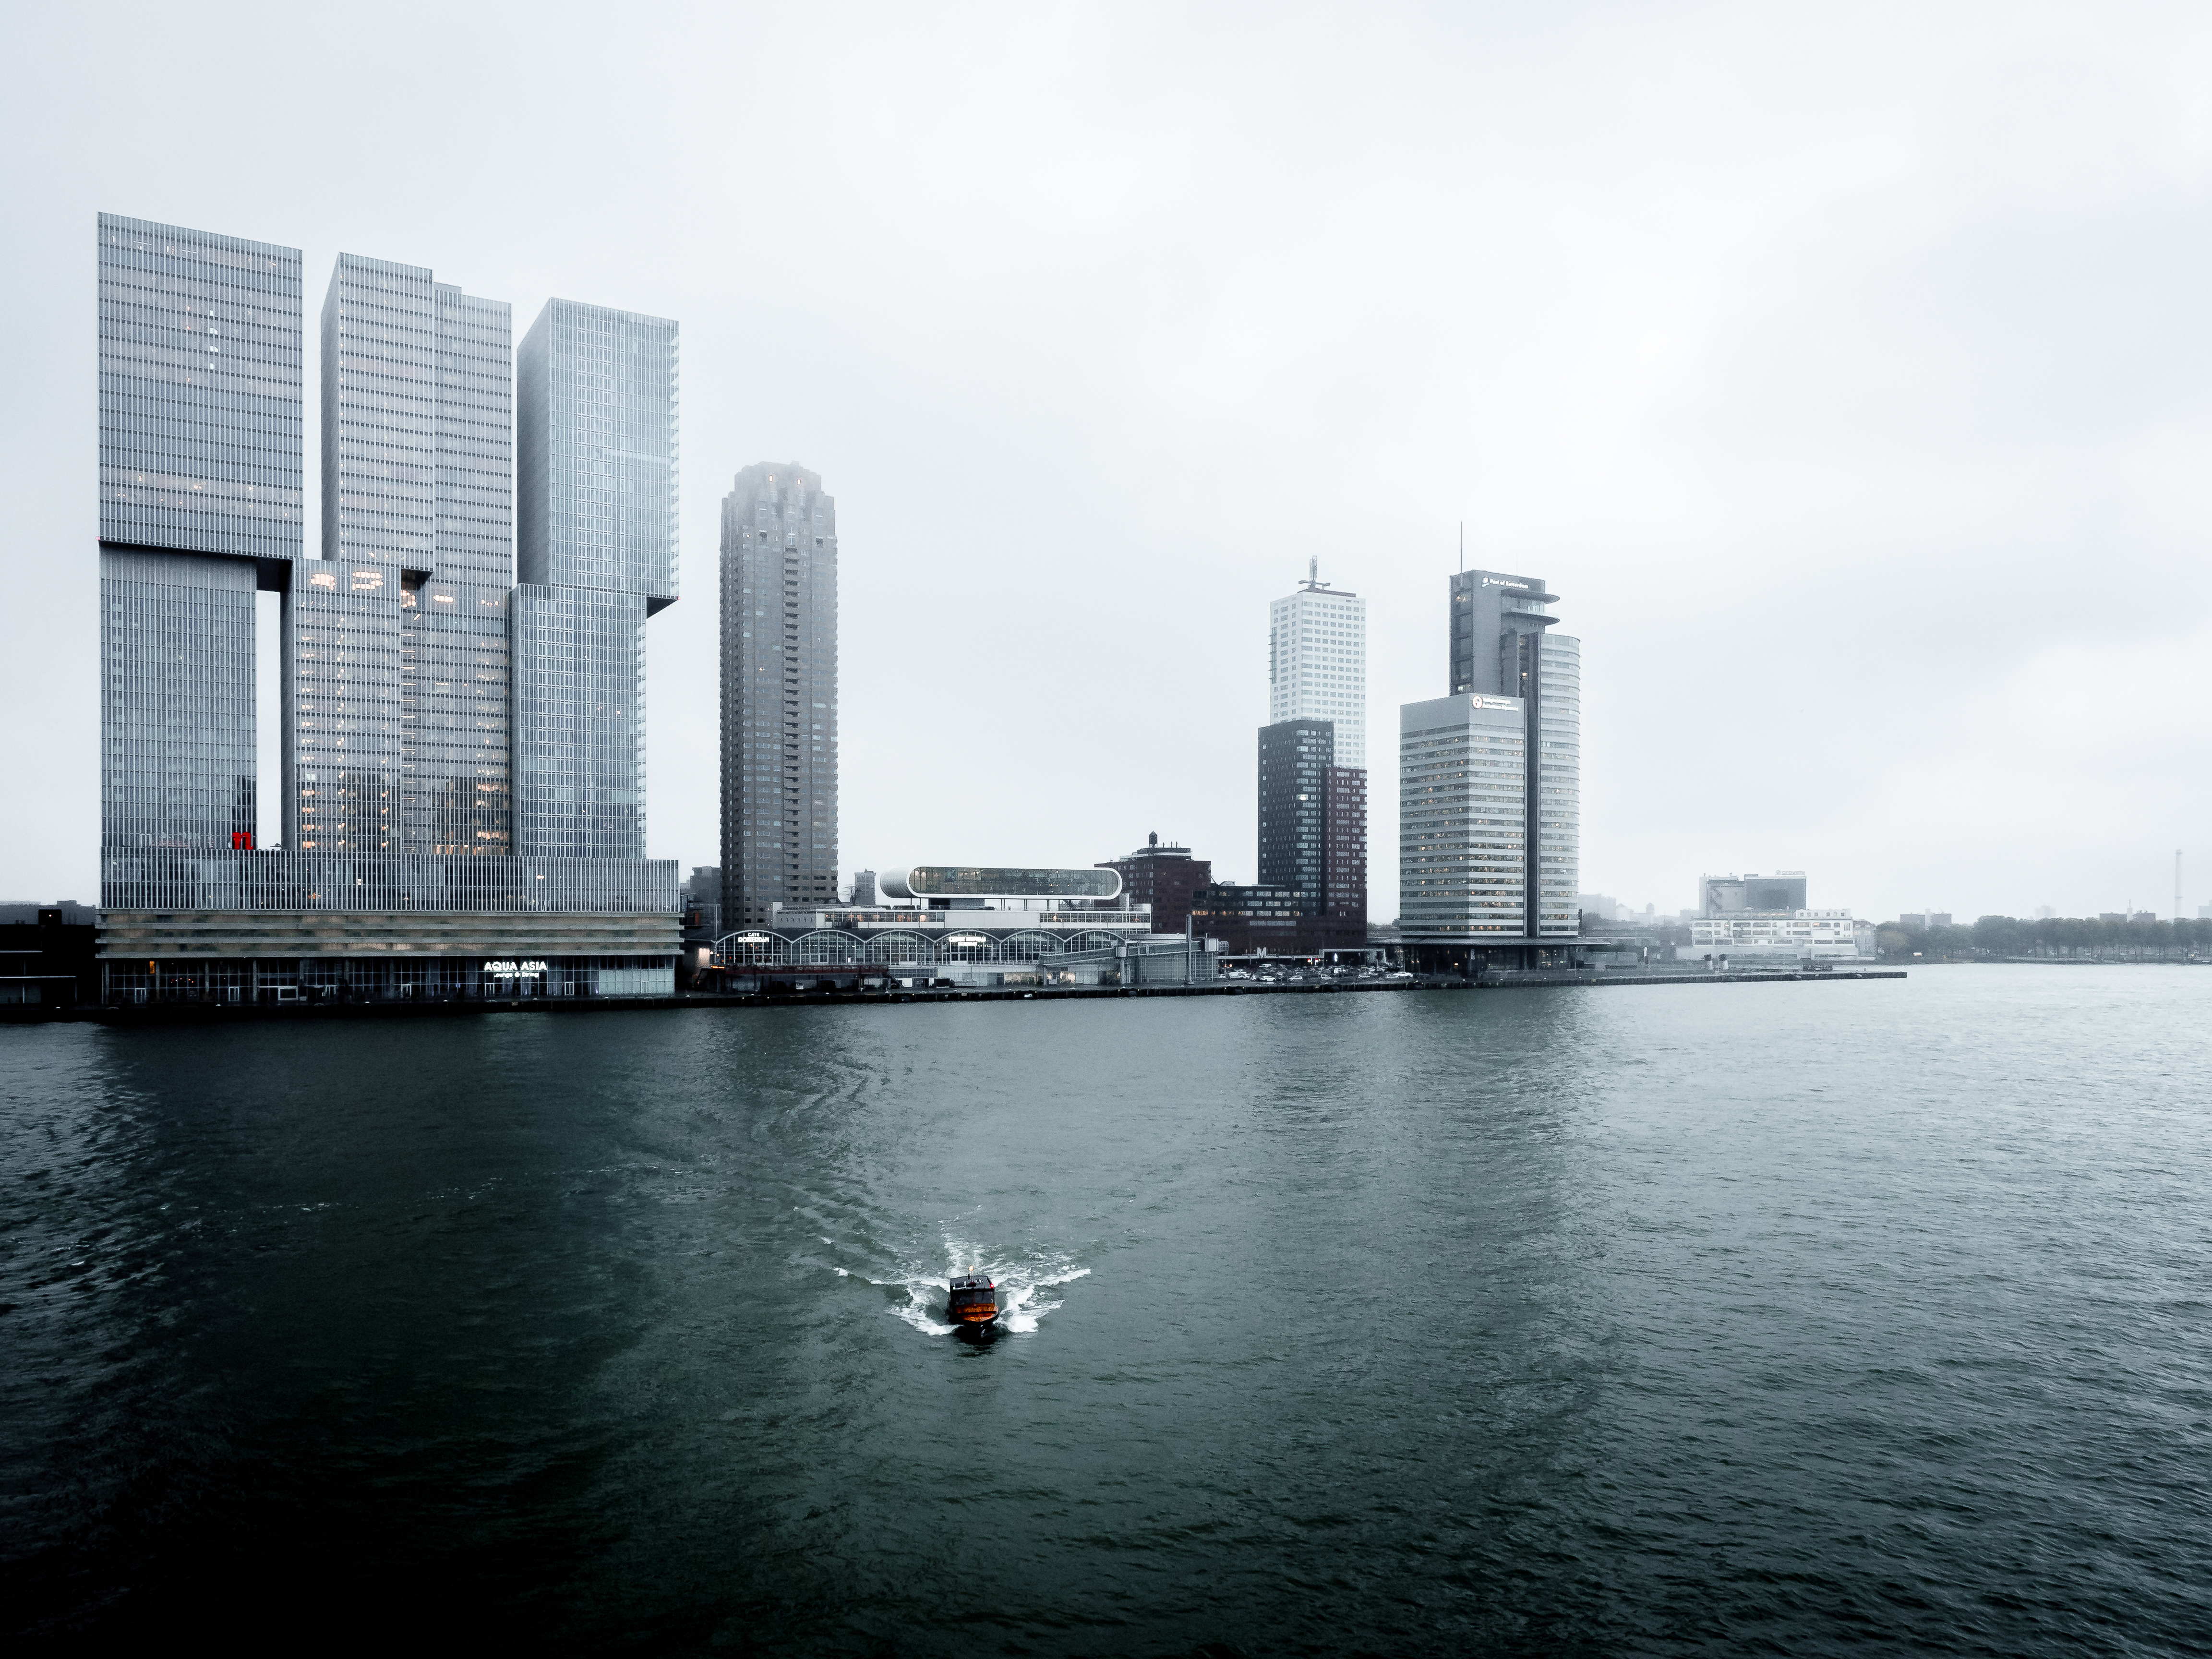
sea, horizon, skyline, city, skyscraper, cityscape, downtown, reflection, tower, haze, bay, landmark, tower block, urban area, geographical feature, atmospheric phenomenon, human settlement